Joseph Bergler the Elder

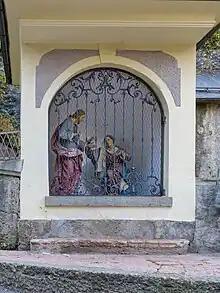
Salzburg Kapuzinerberg

Bergler was born in Salzburg, the father of painter Joseph Bergler the Younger (1753–1829).